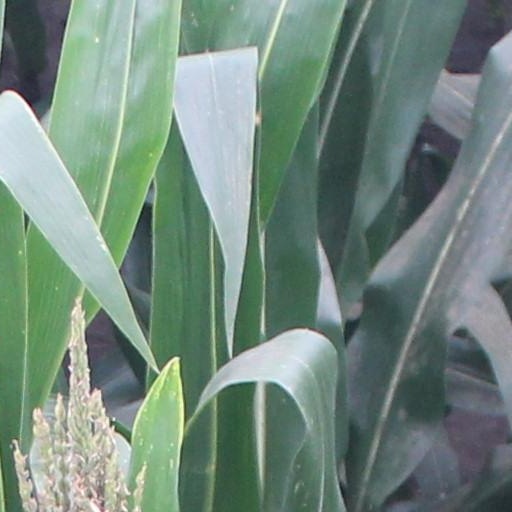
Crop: maize; corn